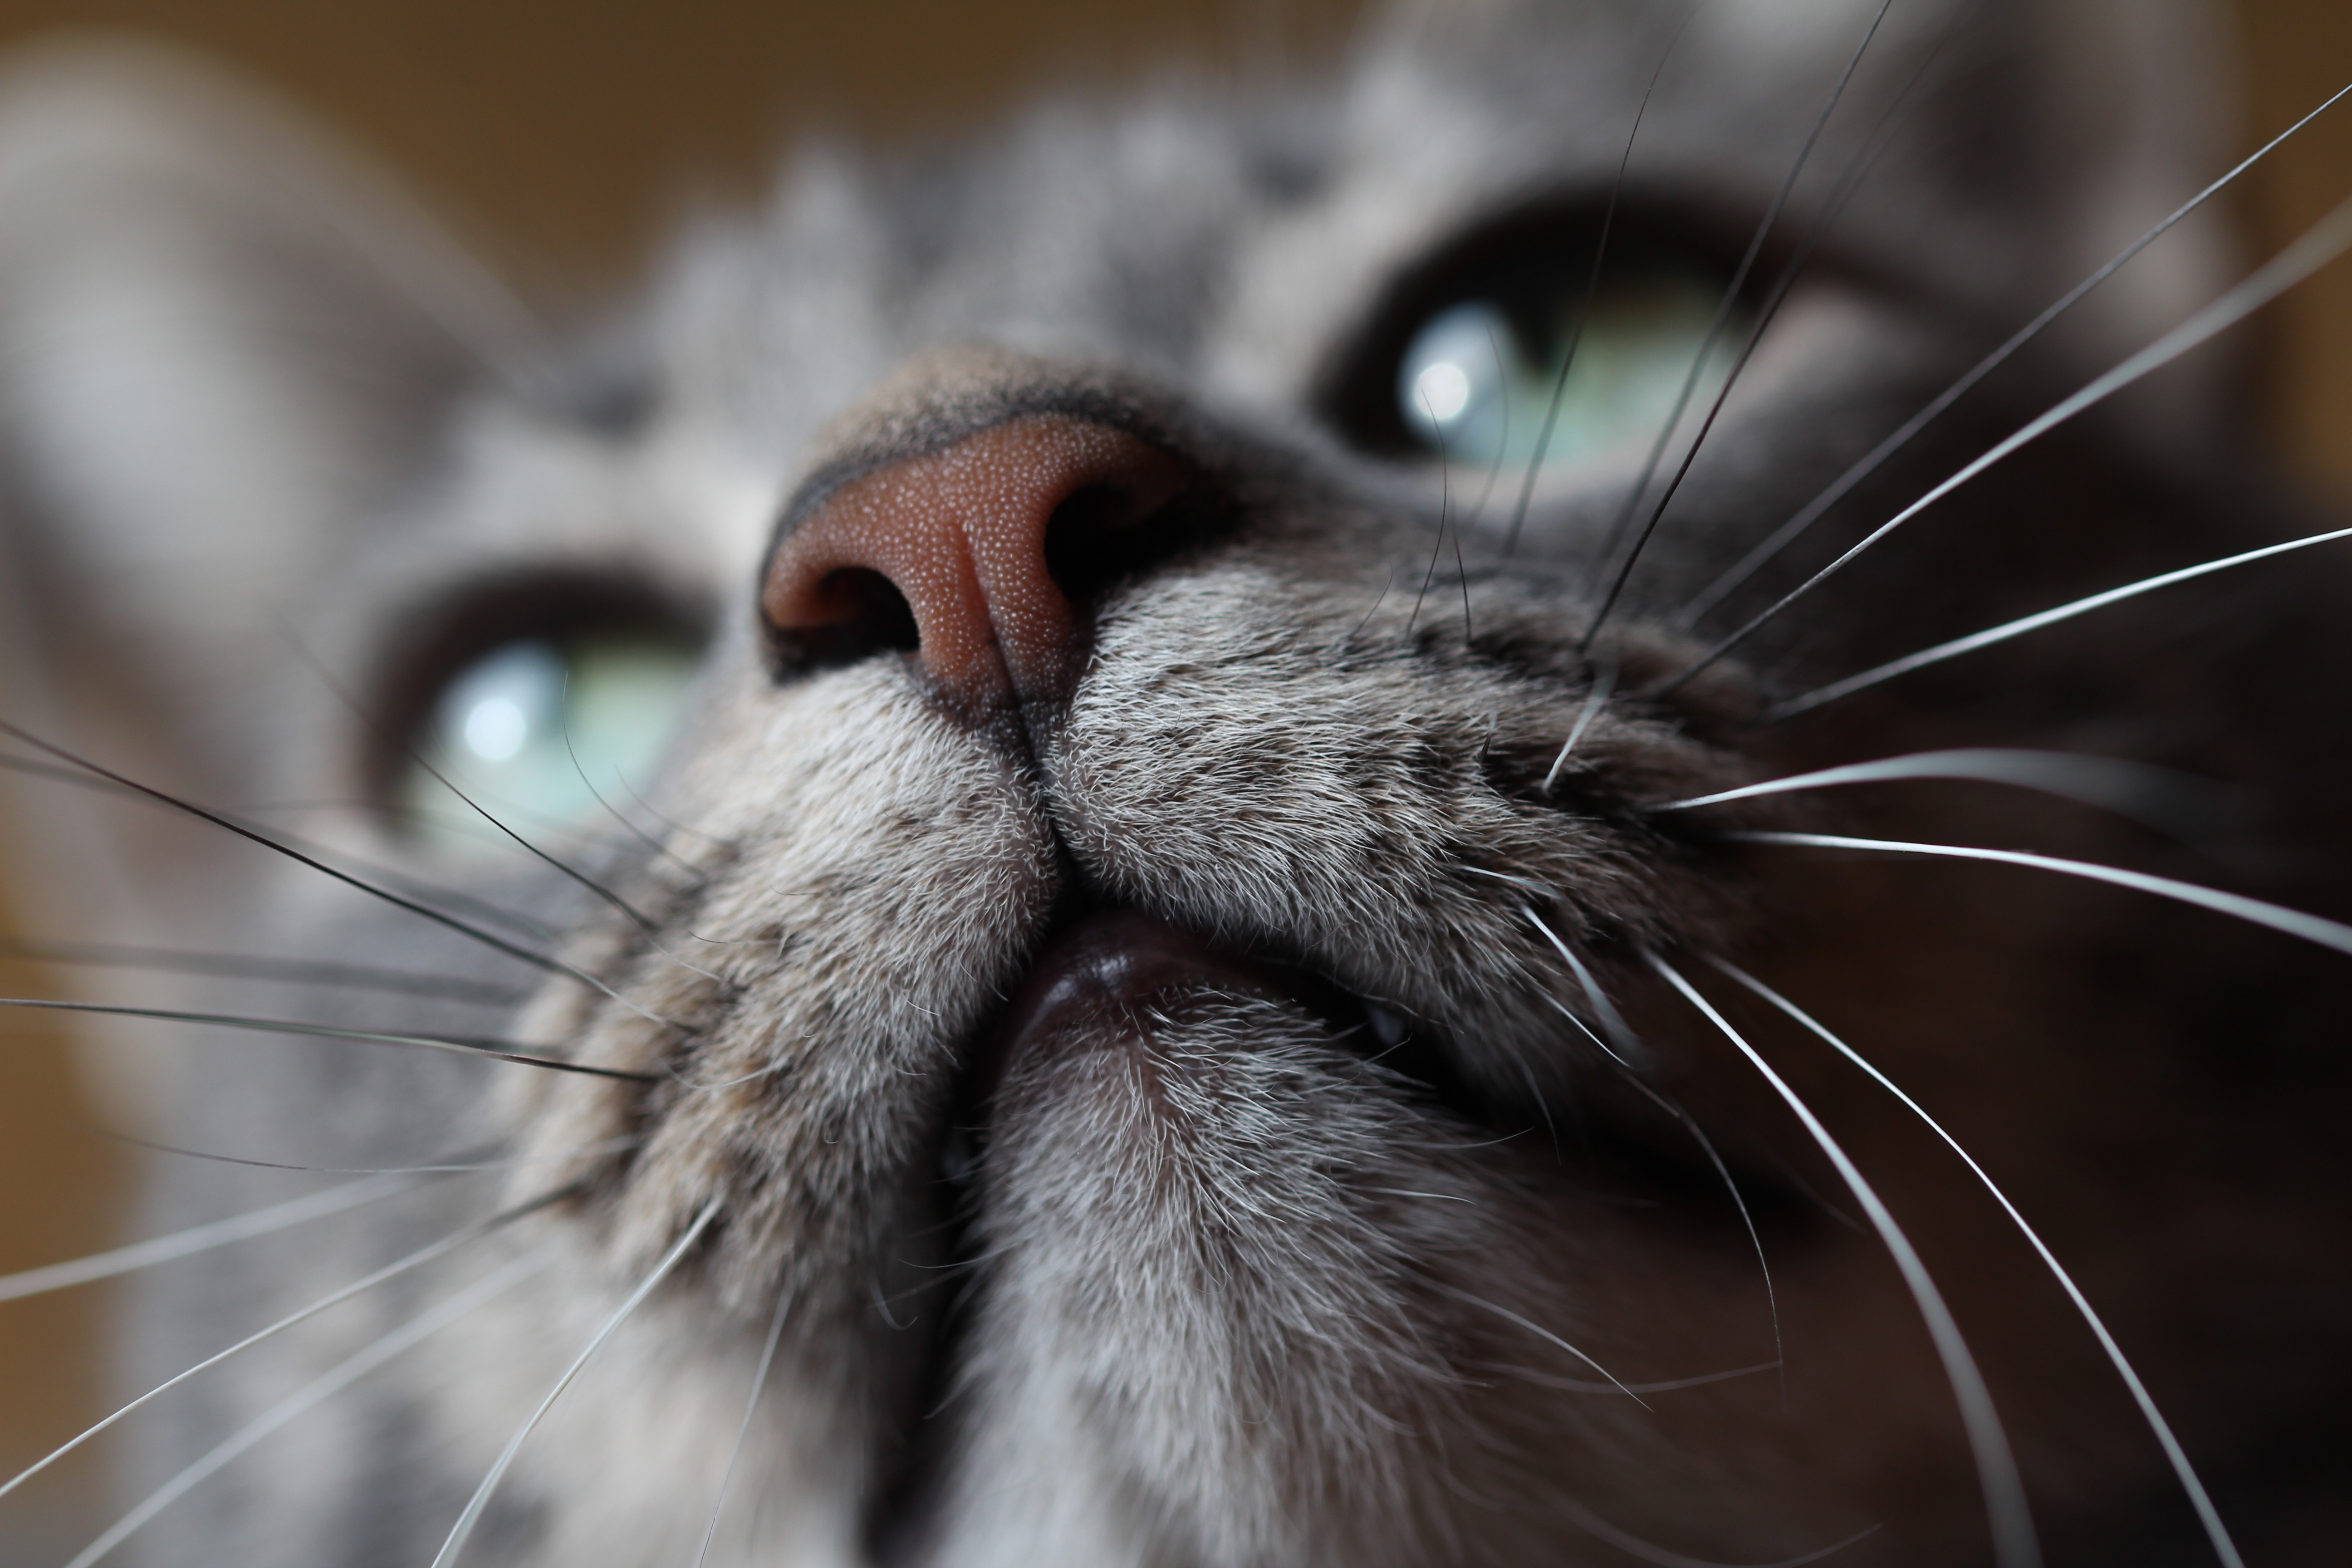
photography, cat, mammal, fauna, close up, nose, whiskers, snout, eye, vertebrate, organ, macro photography, small to medium sized cats, cat like mammal